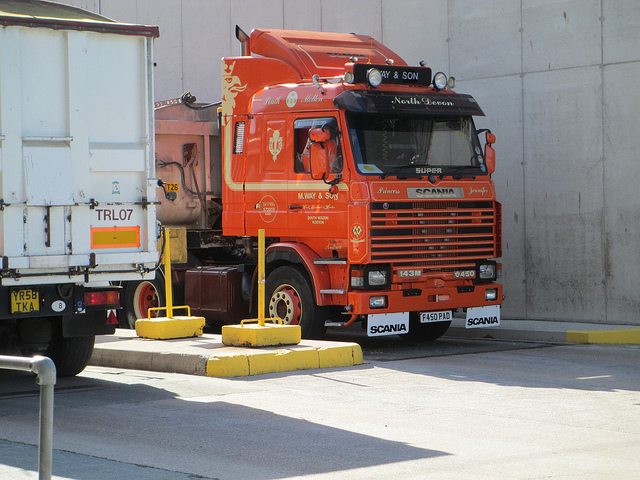
An orangee truck is waiting to come through the gate.

Orange 18 wheeler truck and white truck parked